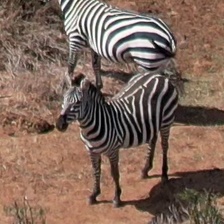
Pose orientation: front-left